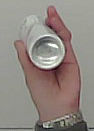
Product: rexona_spray